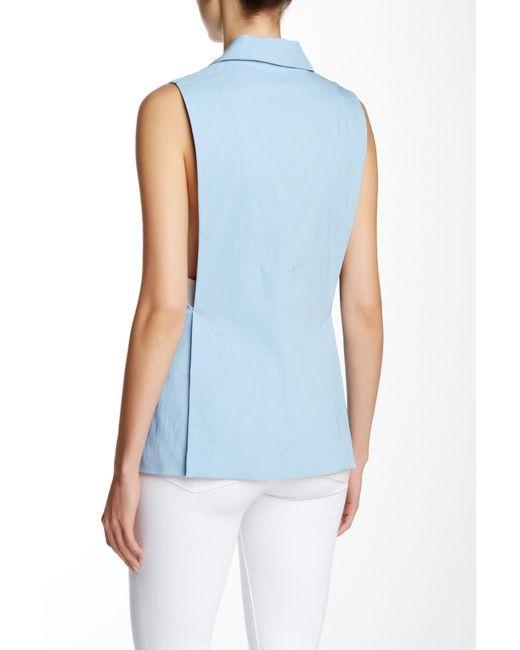
ärmellose Jacke, modern und avantgardistisch, hellblaue Farbe, seitlicher Ausschnitt, Reverskragen, ideal für informelle Veranstaltungen